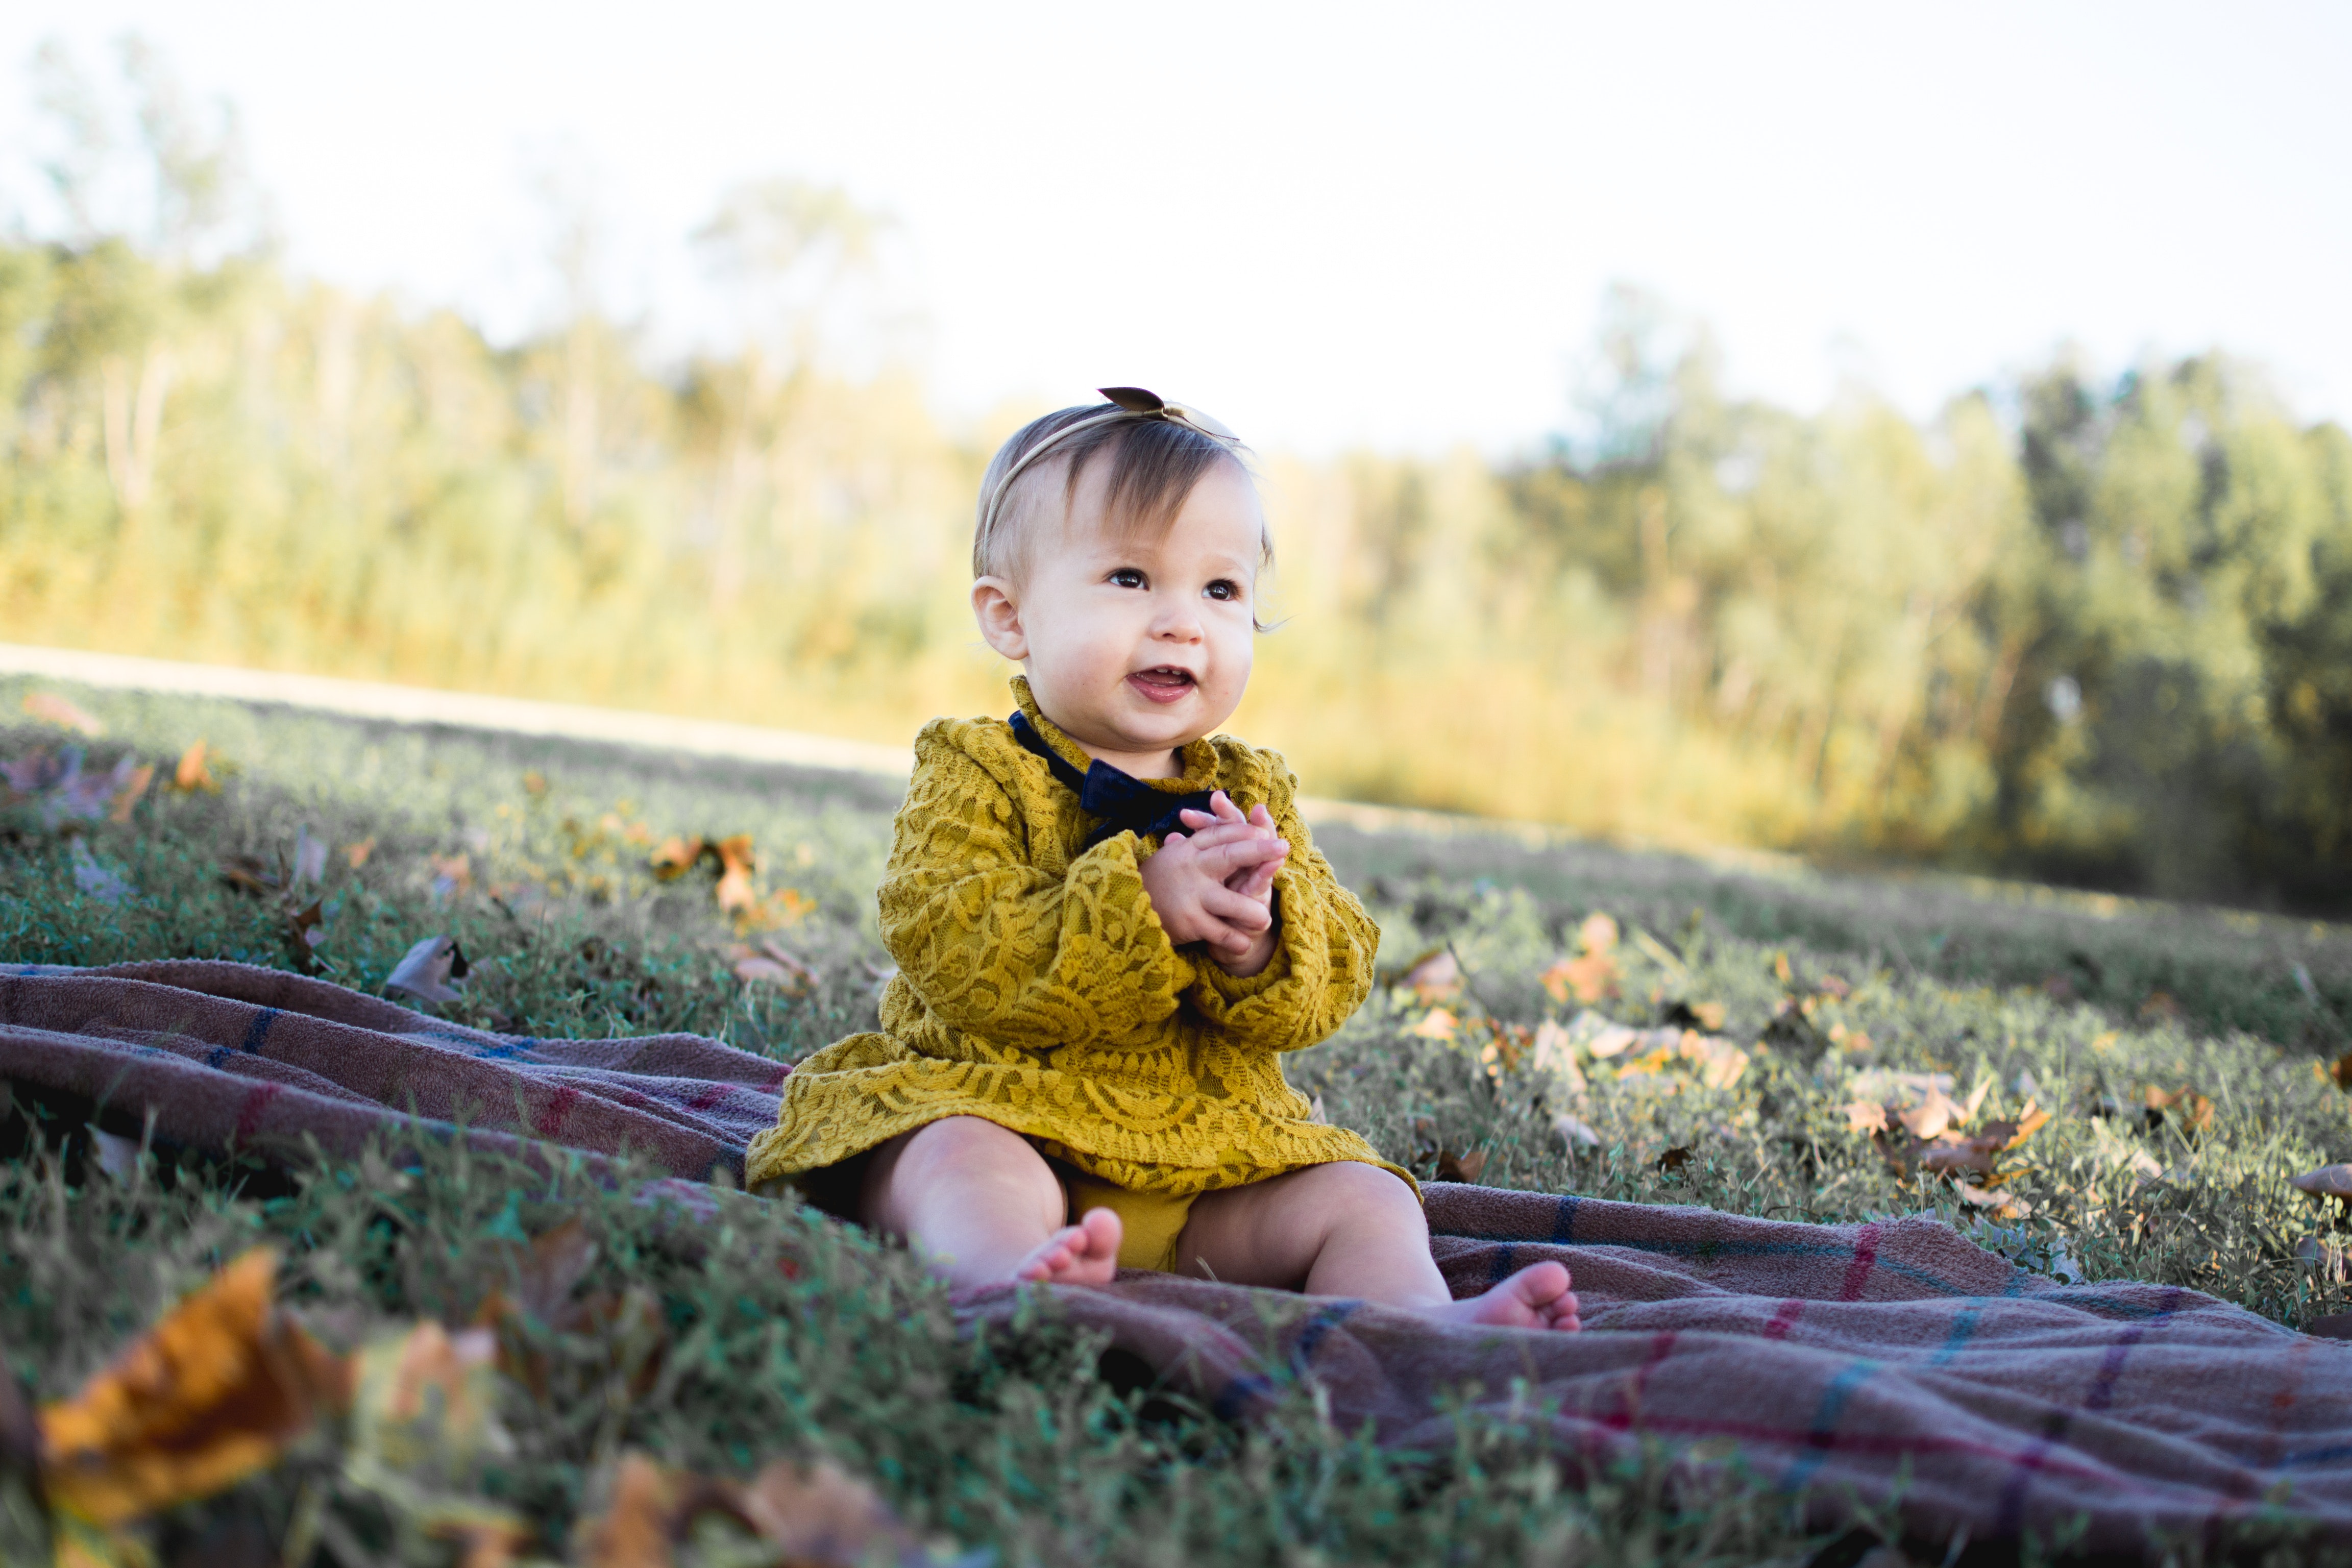
People in nature, child, photograph, sitting, leaf, yellow, toddler, photography, grass, happy, tree, autumn, portrait photography, plant, baby, child model, smile